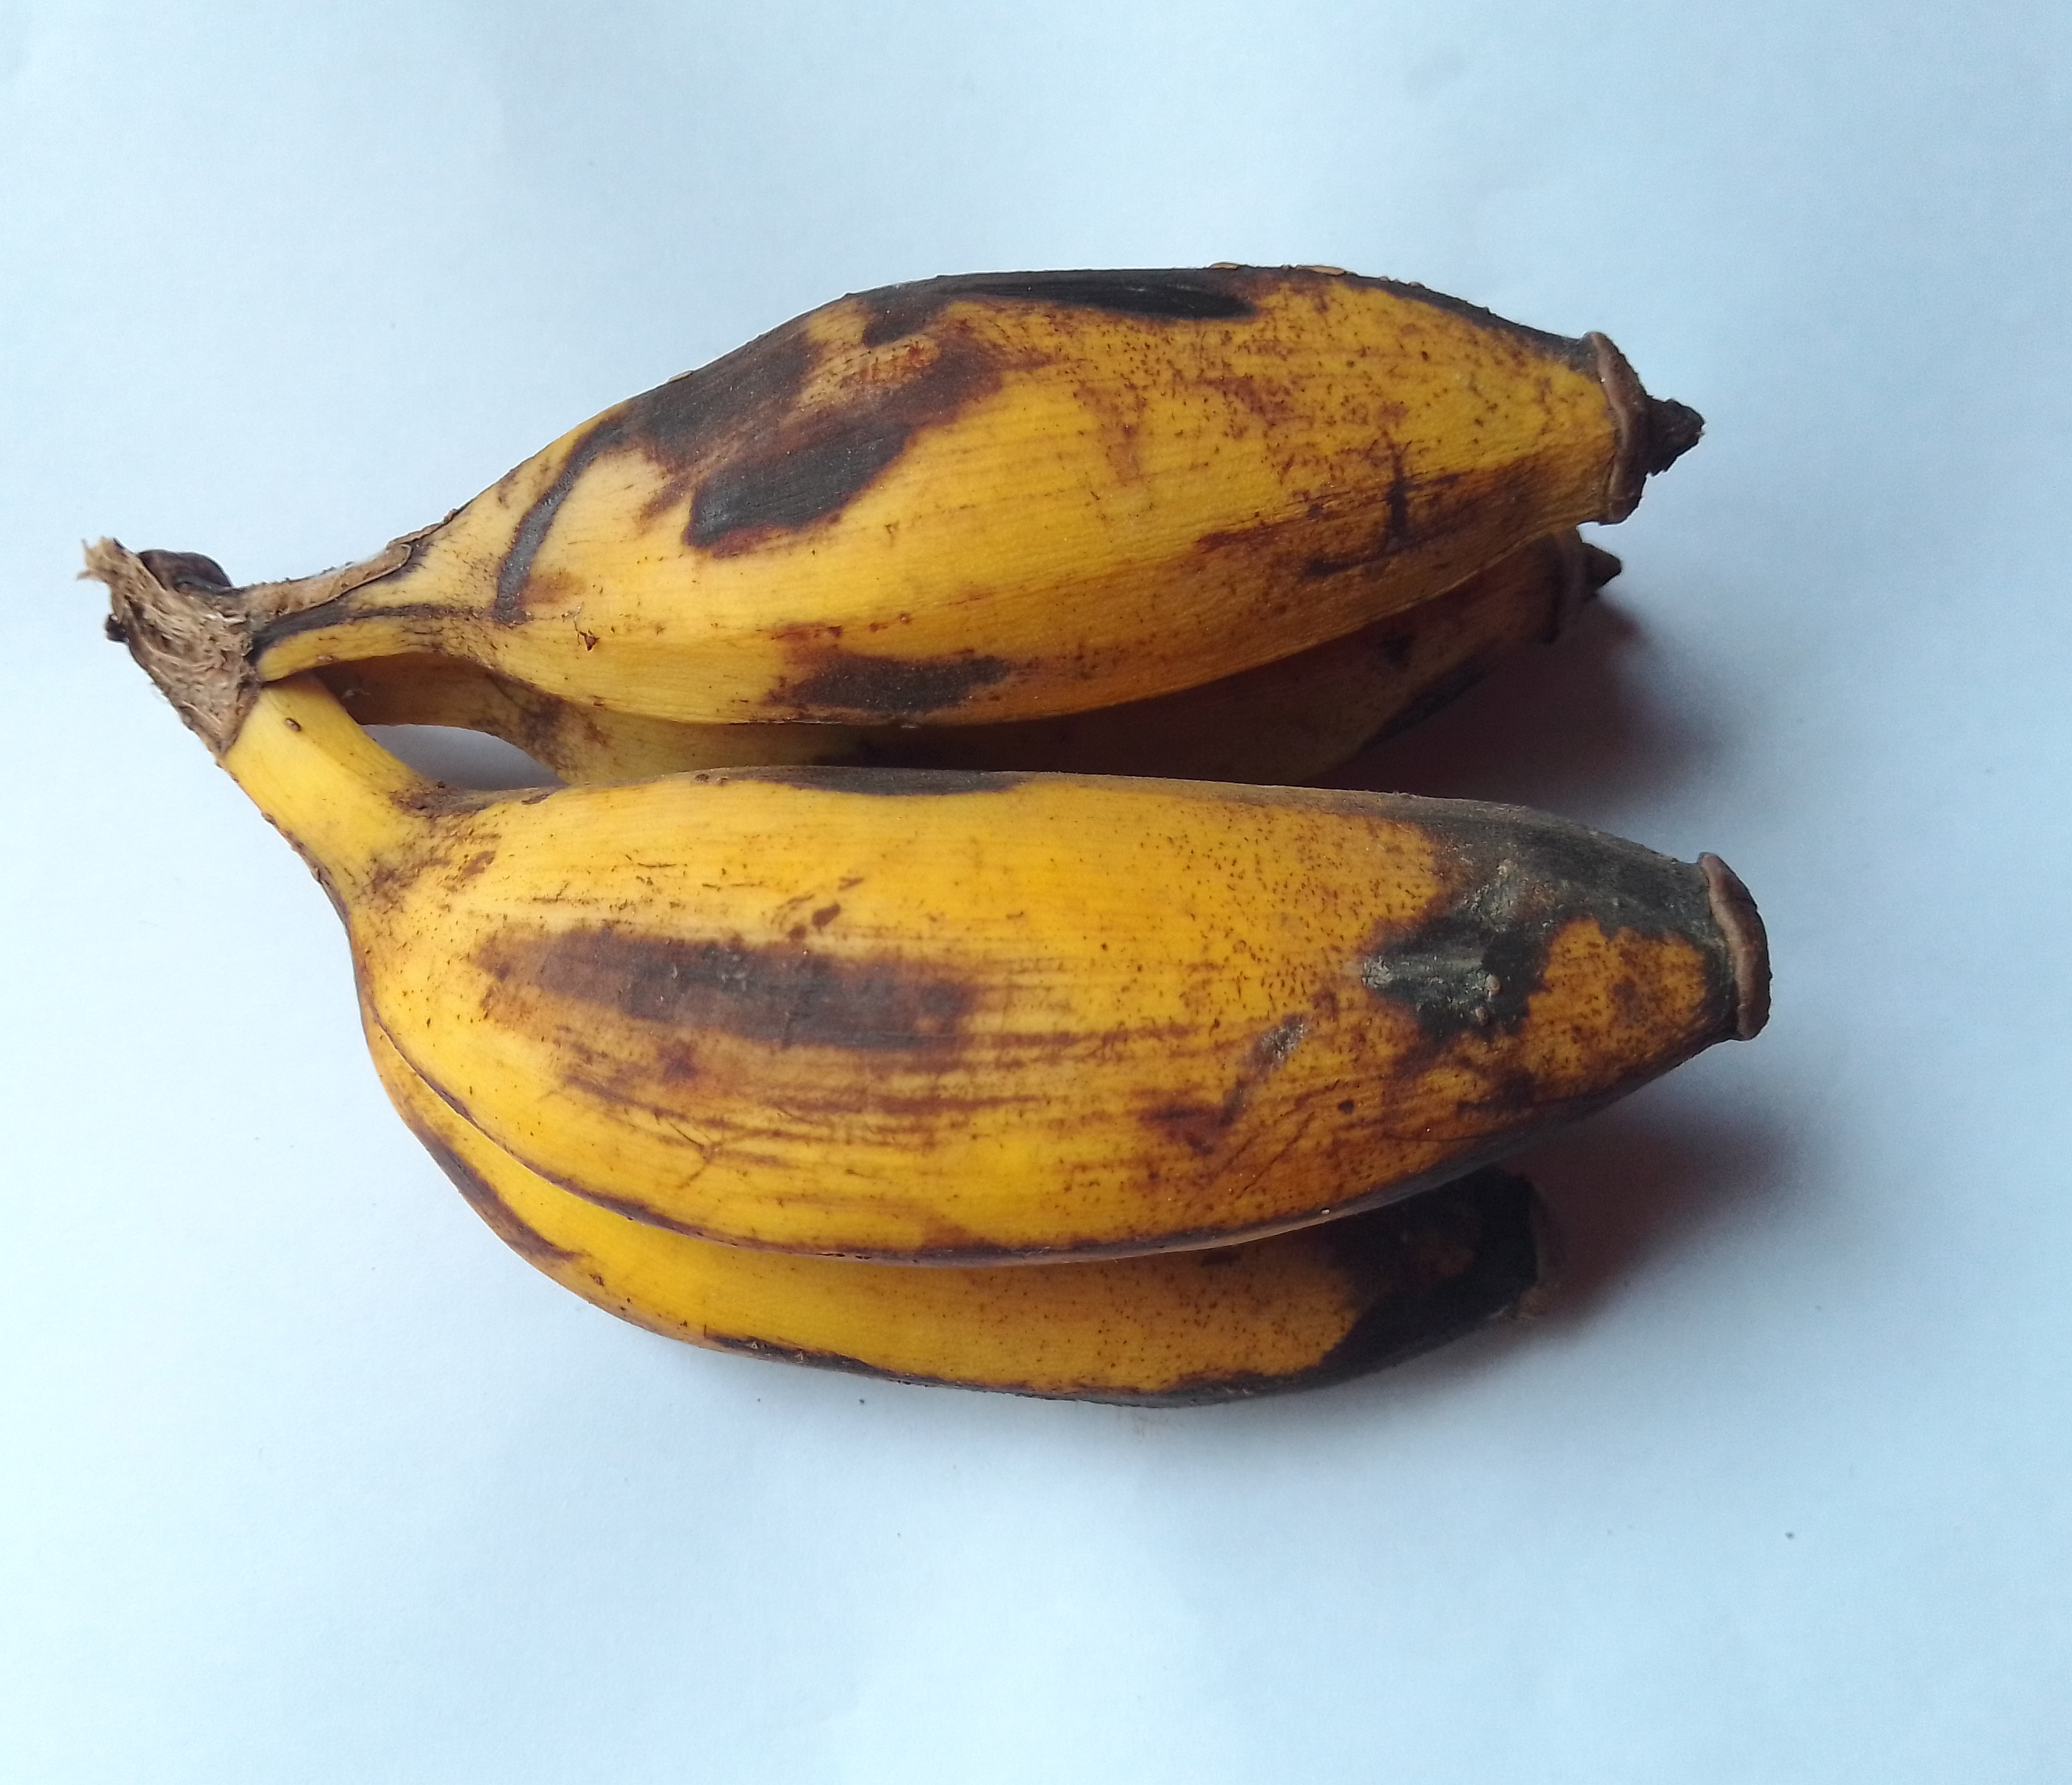
Fruit: banana
Condition: rotten